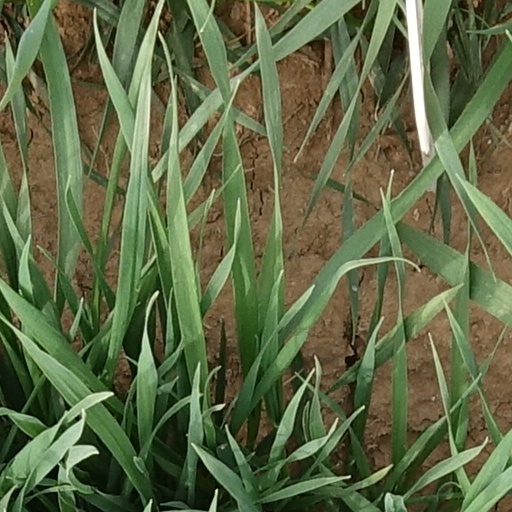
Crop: wheat